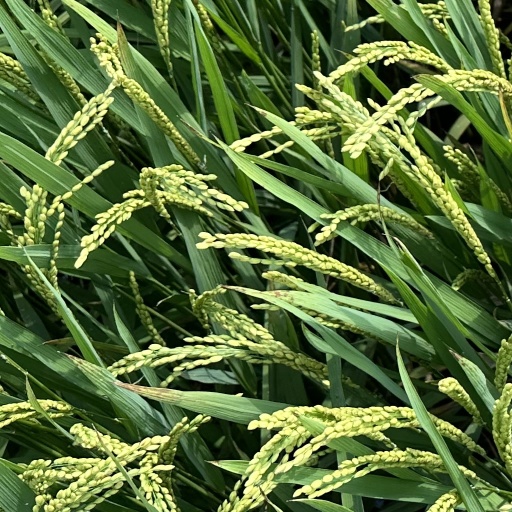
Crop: rice